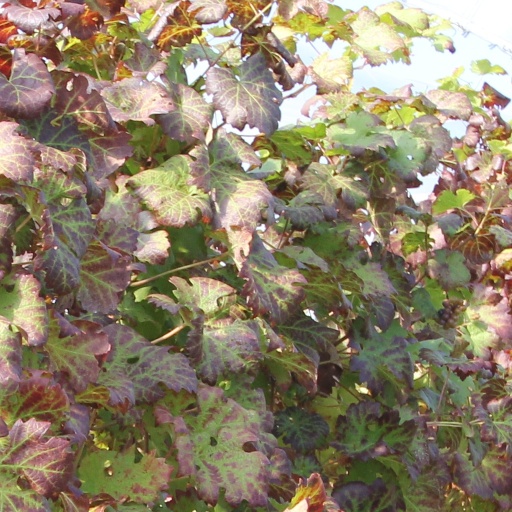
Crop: grape